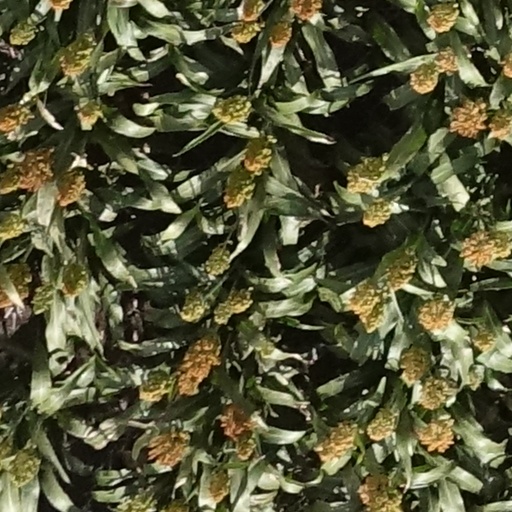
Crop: sorghum